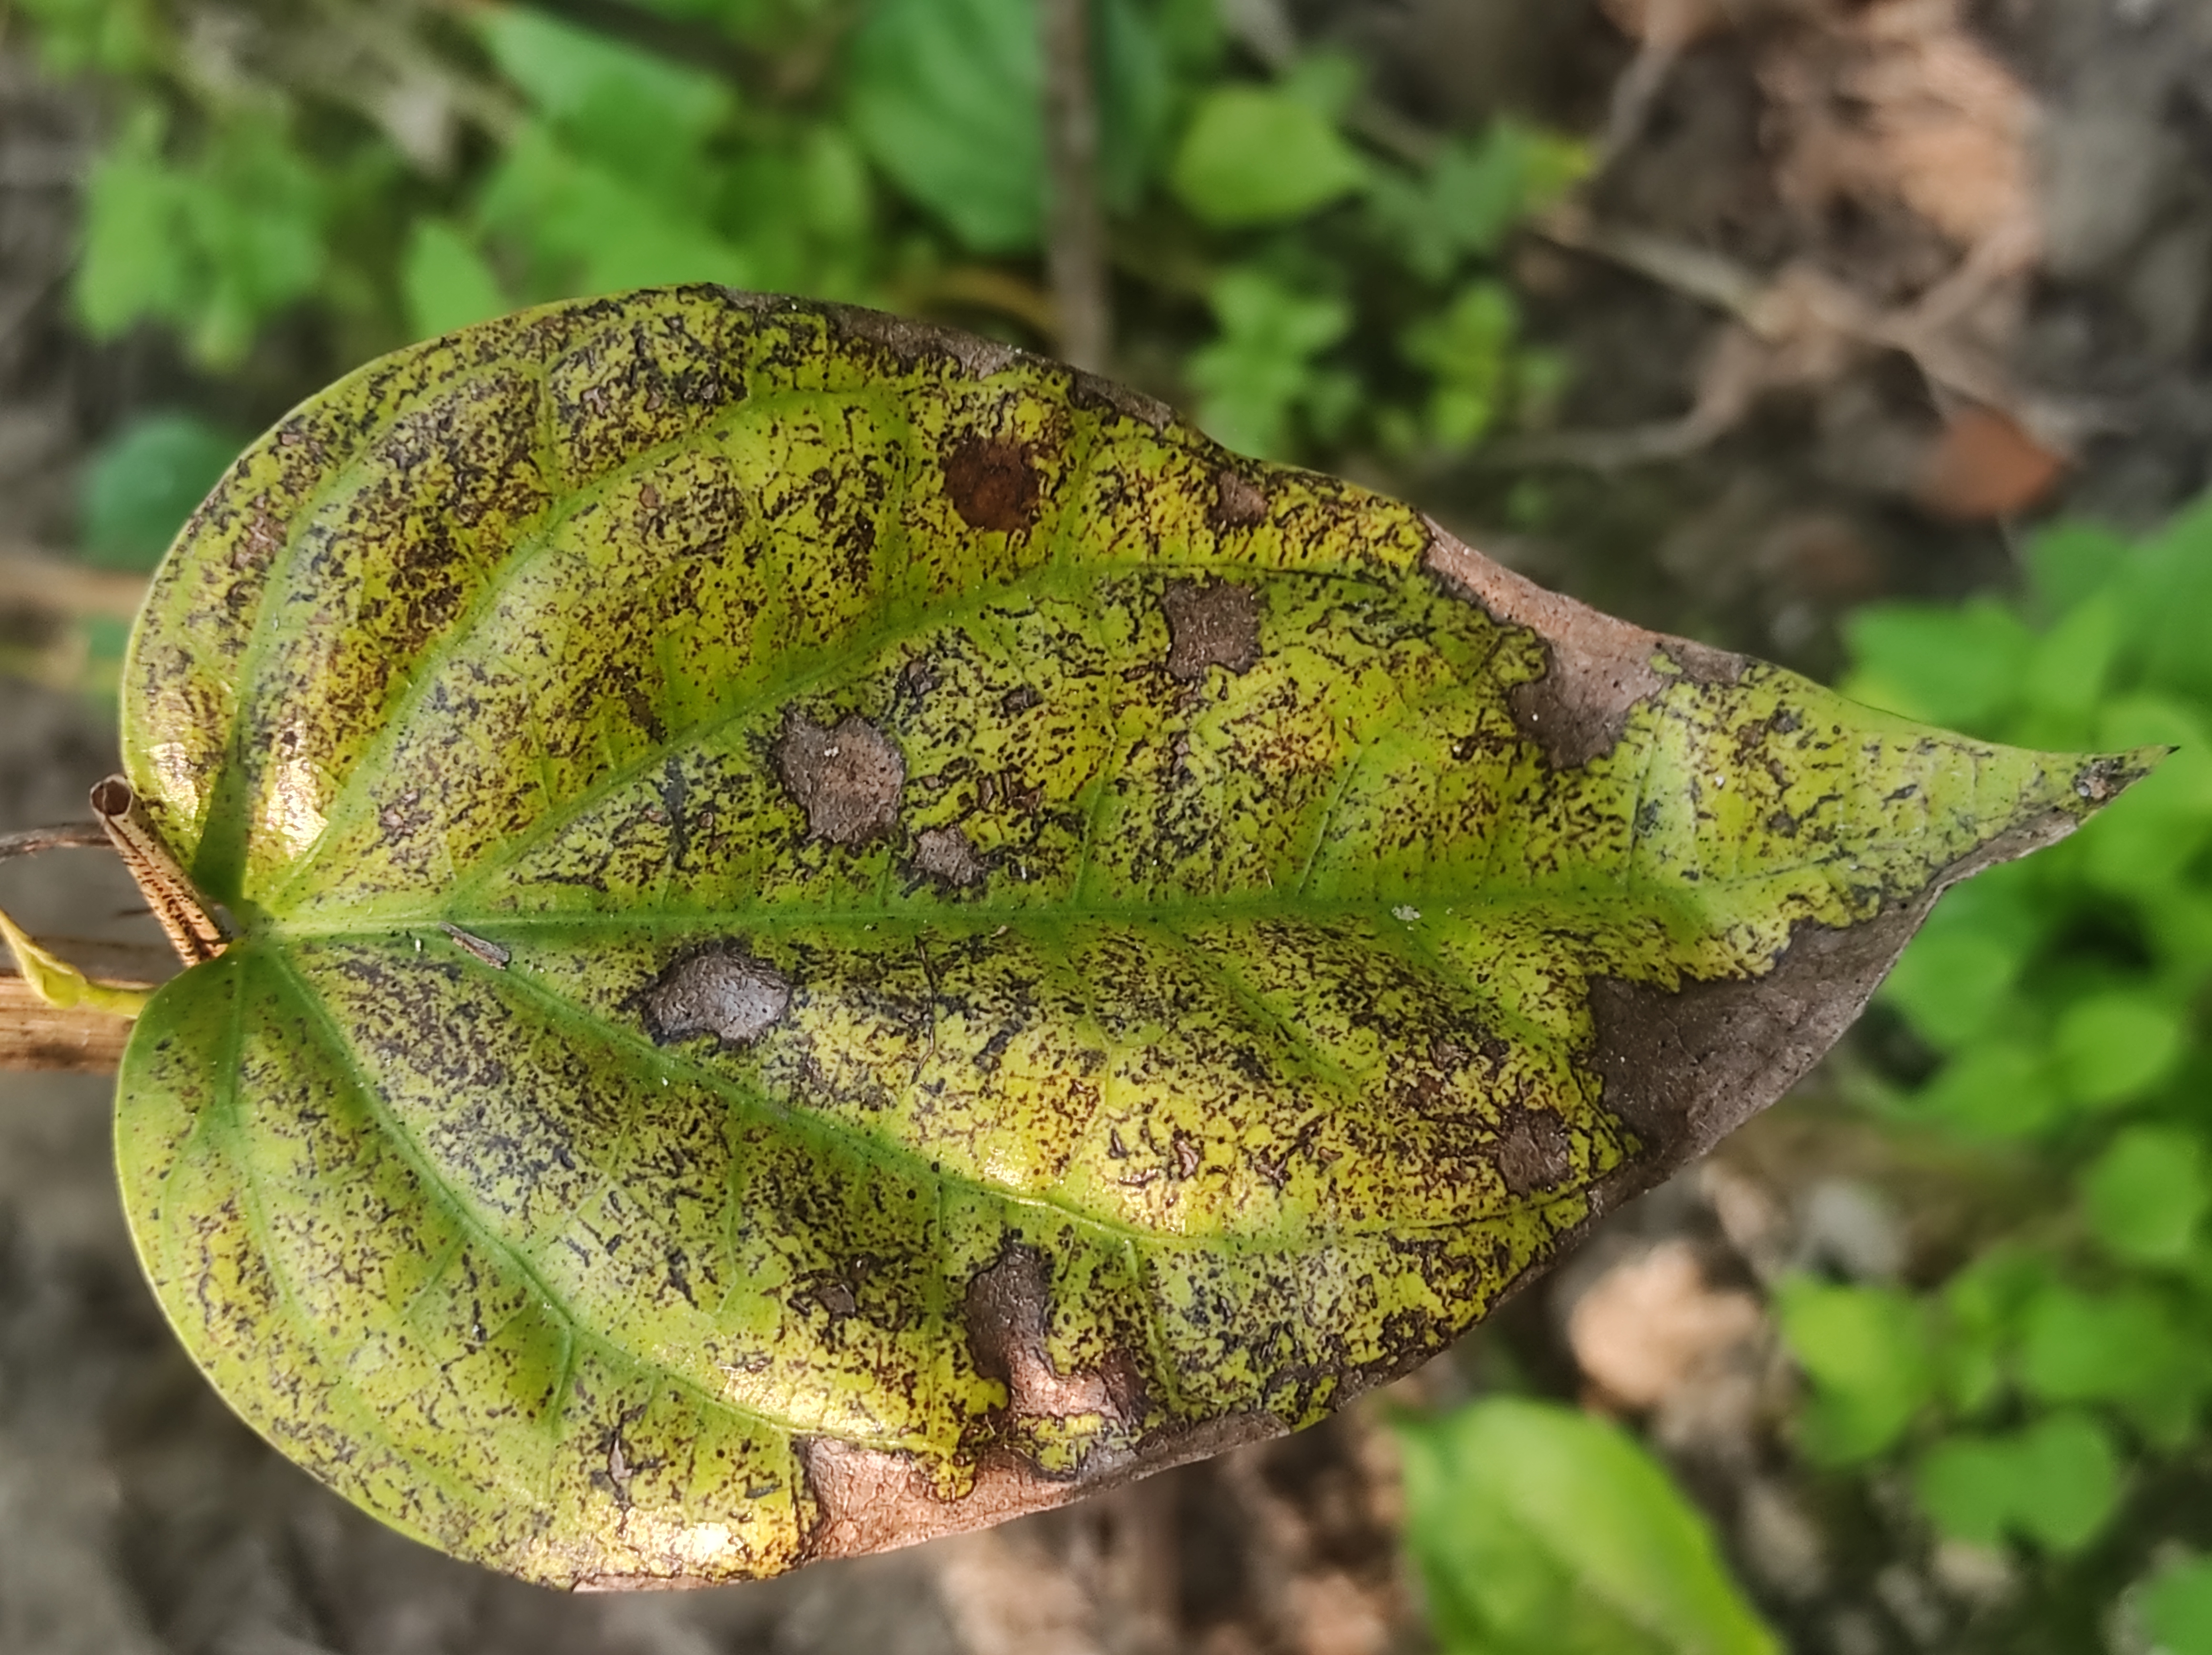
Label: Fungal_Brown_Spot_Disease